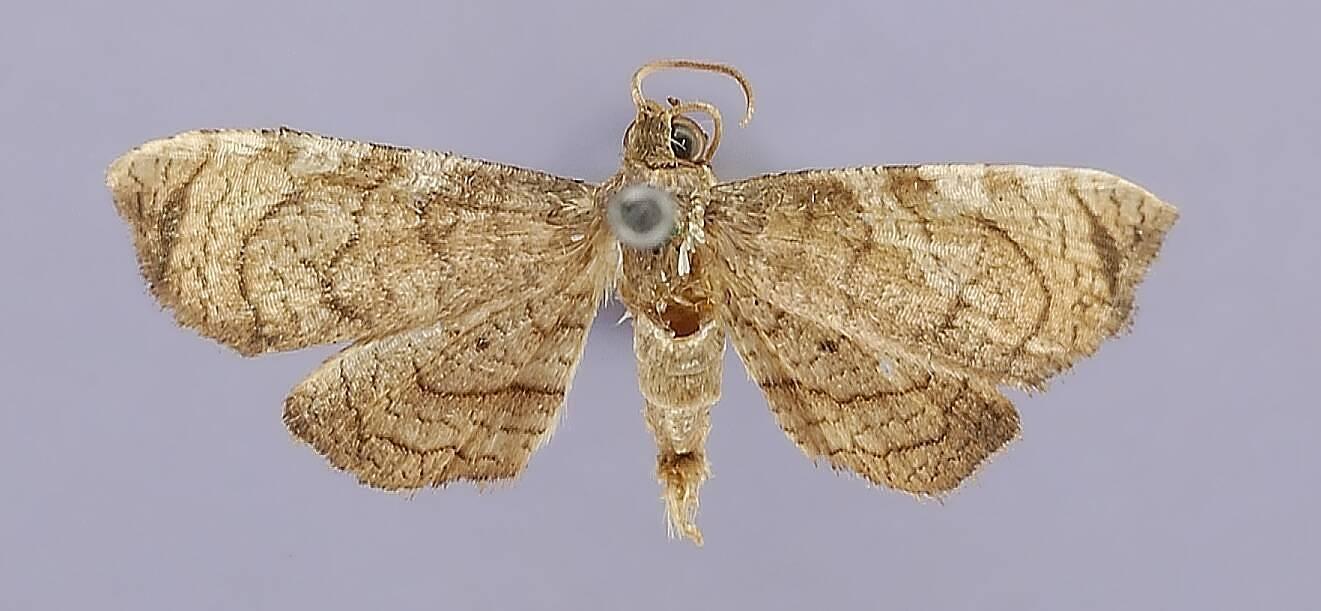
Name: Rhodoneura changuinola
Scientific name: Rhodoneura changuinola Schaus
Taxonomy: Animalia, Arthropoda, Insecta, Lepidoptera, Thyrididae
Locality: Sixola [Sixaola] River, Limon, Costa Rica